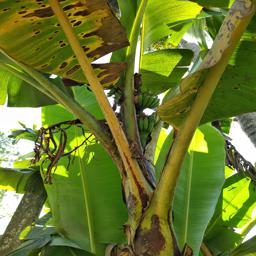
Label: JAHAJI LEAF